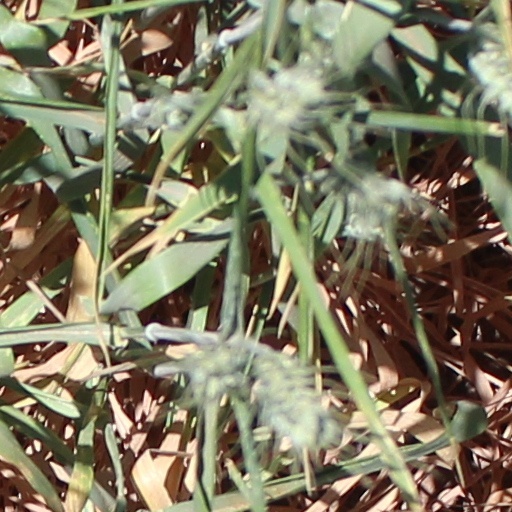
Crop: wheat